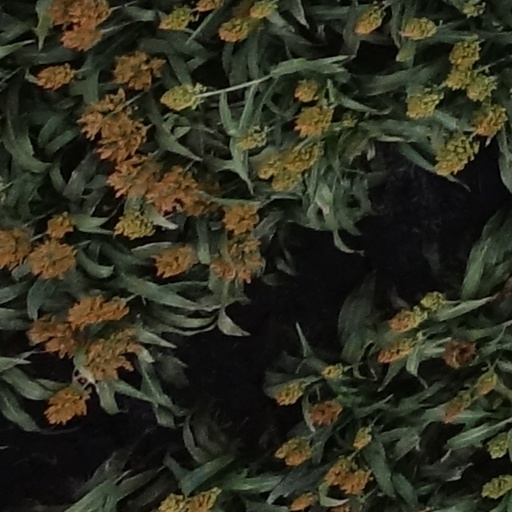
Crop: sorghum